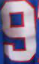
Number: 9